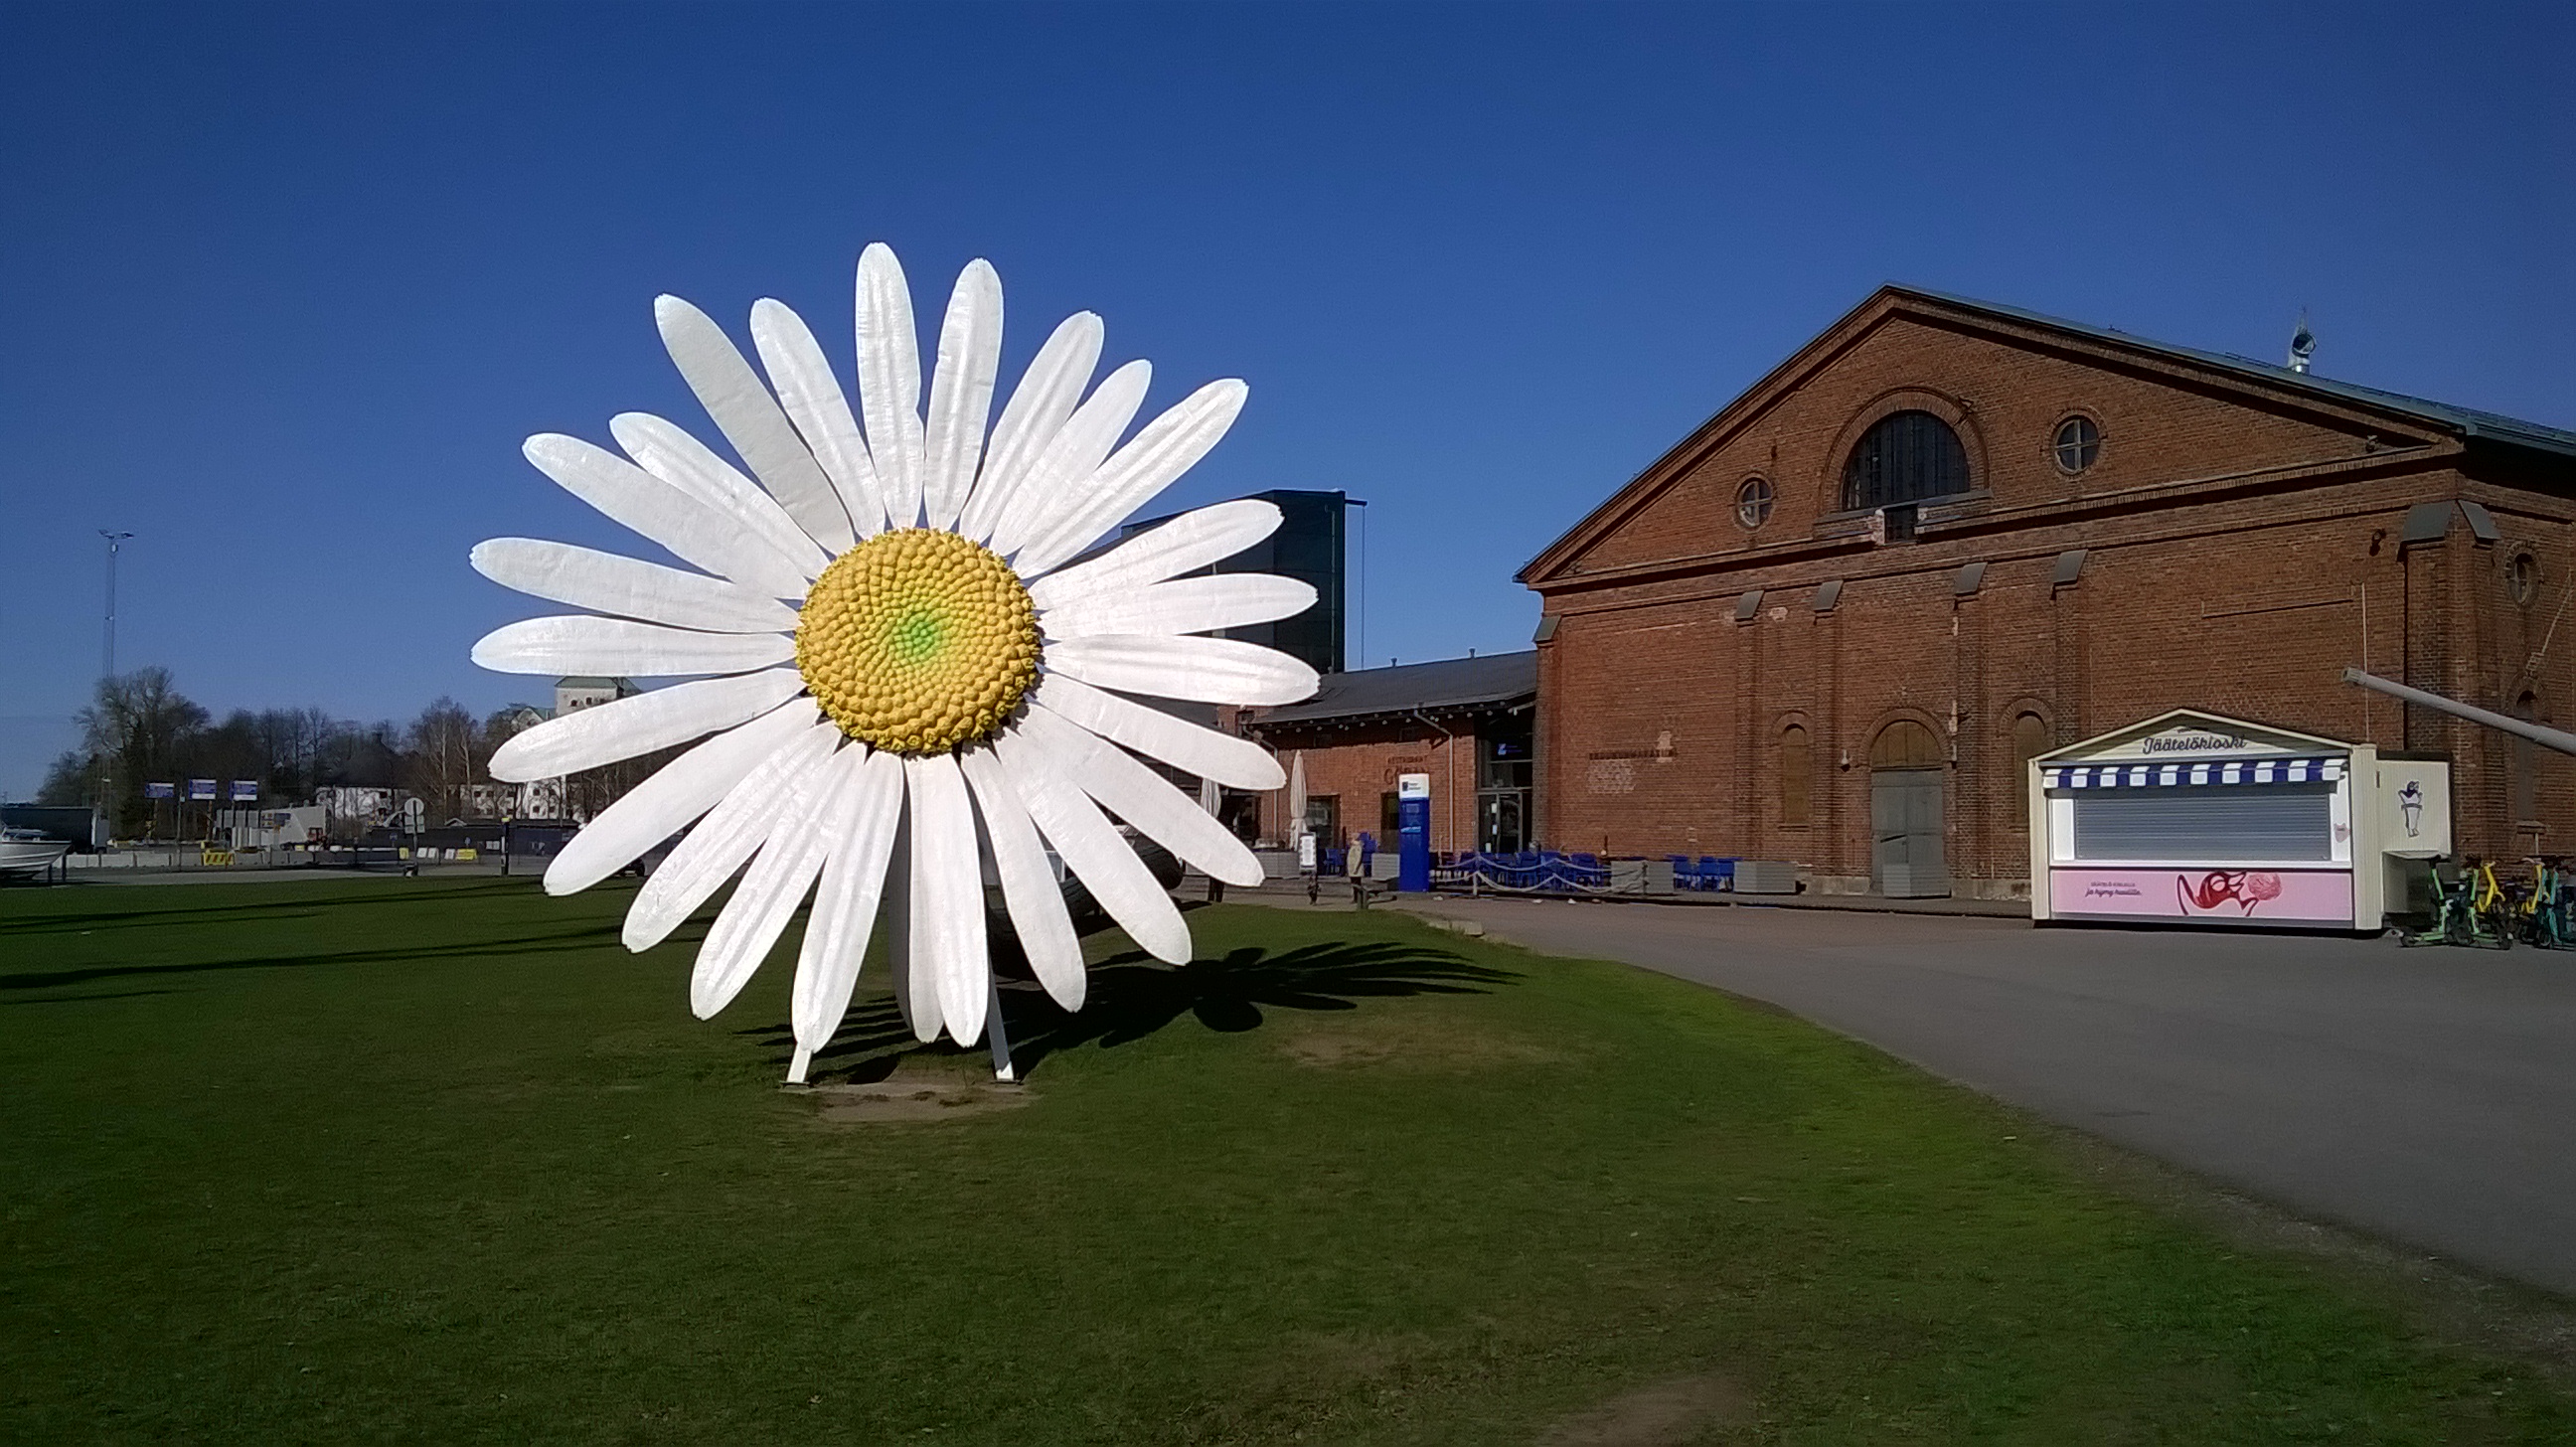
flower, sky, automotive tire, building, petal, plant, grass, landscape, cloud, grassland, automotive wheel system, asphalt, lawn, pole, electric blue, leisure, tree, motor vehicle, facade, rim, metal, prairie, field, tourism, transport, road, flowering plant, tourist attraction